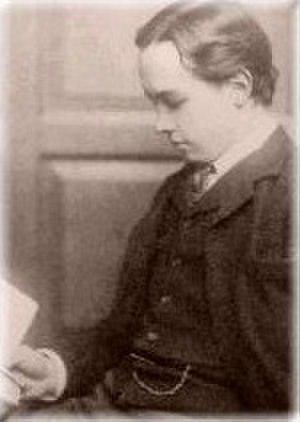
Robert Baldwin « Robbie » Ross, né le 25 mai 1869 à Tours en France et mort le 5 octobre 1918 dans le quartier de Mayfair à Londres en Angleterre, est un journaliste et critique d'art canadien. Il est connu pour avoir été l'amant d'Oscar Wilde, qu'il a rencontré en 1886, et son exécuteur testamentaire.